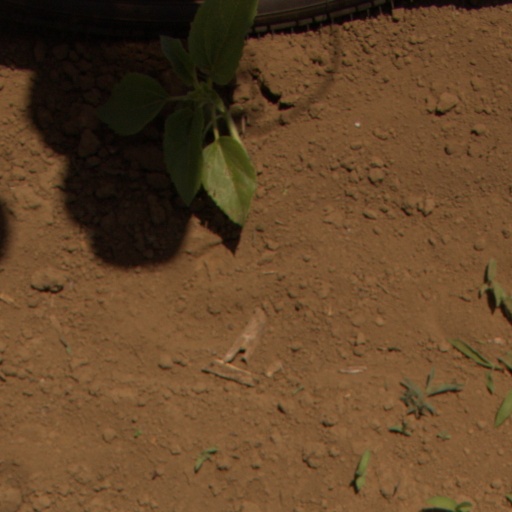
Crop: Jerusalem artichoke